Galileo (1975 film)

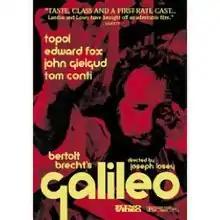
DVD cover art (2003). Galileo, as played by Topol, learns to make a telescope using two lenses.

For the 1947 stage production, Hanns Eisler composed music for a series of songs that were sung by a trio of boys at the beginning of each of the fourteen different scenes of the play. In addition, the ninth scene is a musical entertainment occurring on April Fool's Day, 1632. Historically, 1632 was one year before Galileo was convicted of heresy by the Roman Inquisition. The Ballad Singer and his wife sing about Galileo's effect on civil order to a rowdy crowd. Eisler composed the music for the ballad, which included orchestration for seventeen instruments. A recording of Eisler himself singing this ballad has been released, together with many other recordings related to the collaboration of Laughton, Brecht, and Eisler. Since 1930, Eisler had been Brecht's close friend and collaborator, and their collaboration continued after they had both decamped from Hollywood to East Berlin.